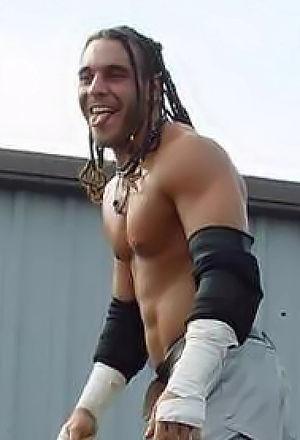
Michael Verdi est un catcheur américain plus connu sous le nom de Trent Acid. Il est surtout connu pour son travail à la Combat Zone Wrestling où il a remporté à trois reprises le championnat du monde poids-lourds Junior ainsi que le championnat par équipe avec Johnny Kashmere. Ensemble ils ont aussi travaillé à la Ring of Honor de 2002 à 2004 et ont remporté le championnat du monde par équipe. Il est mort le 18 juin 2010 à son domicile des suites d'une overdose.